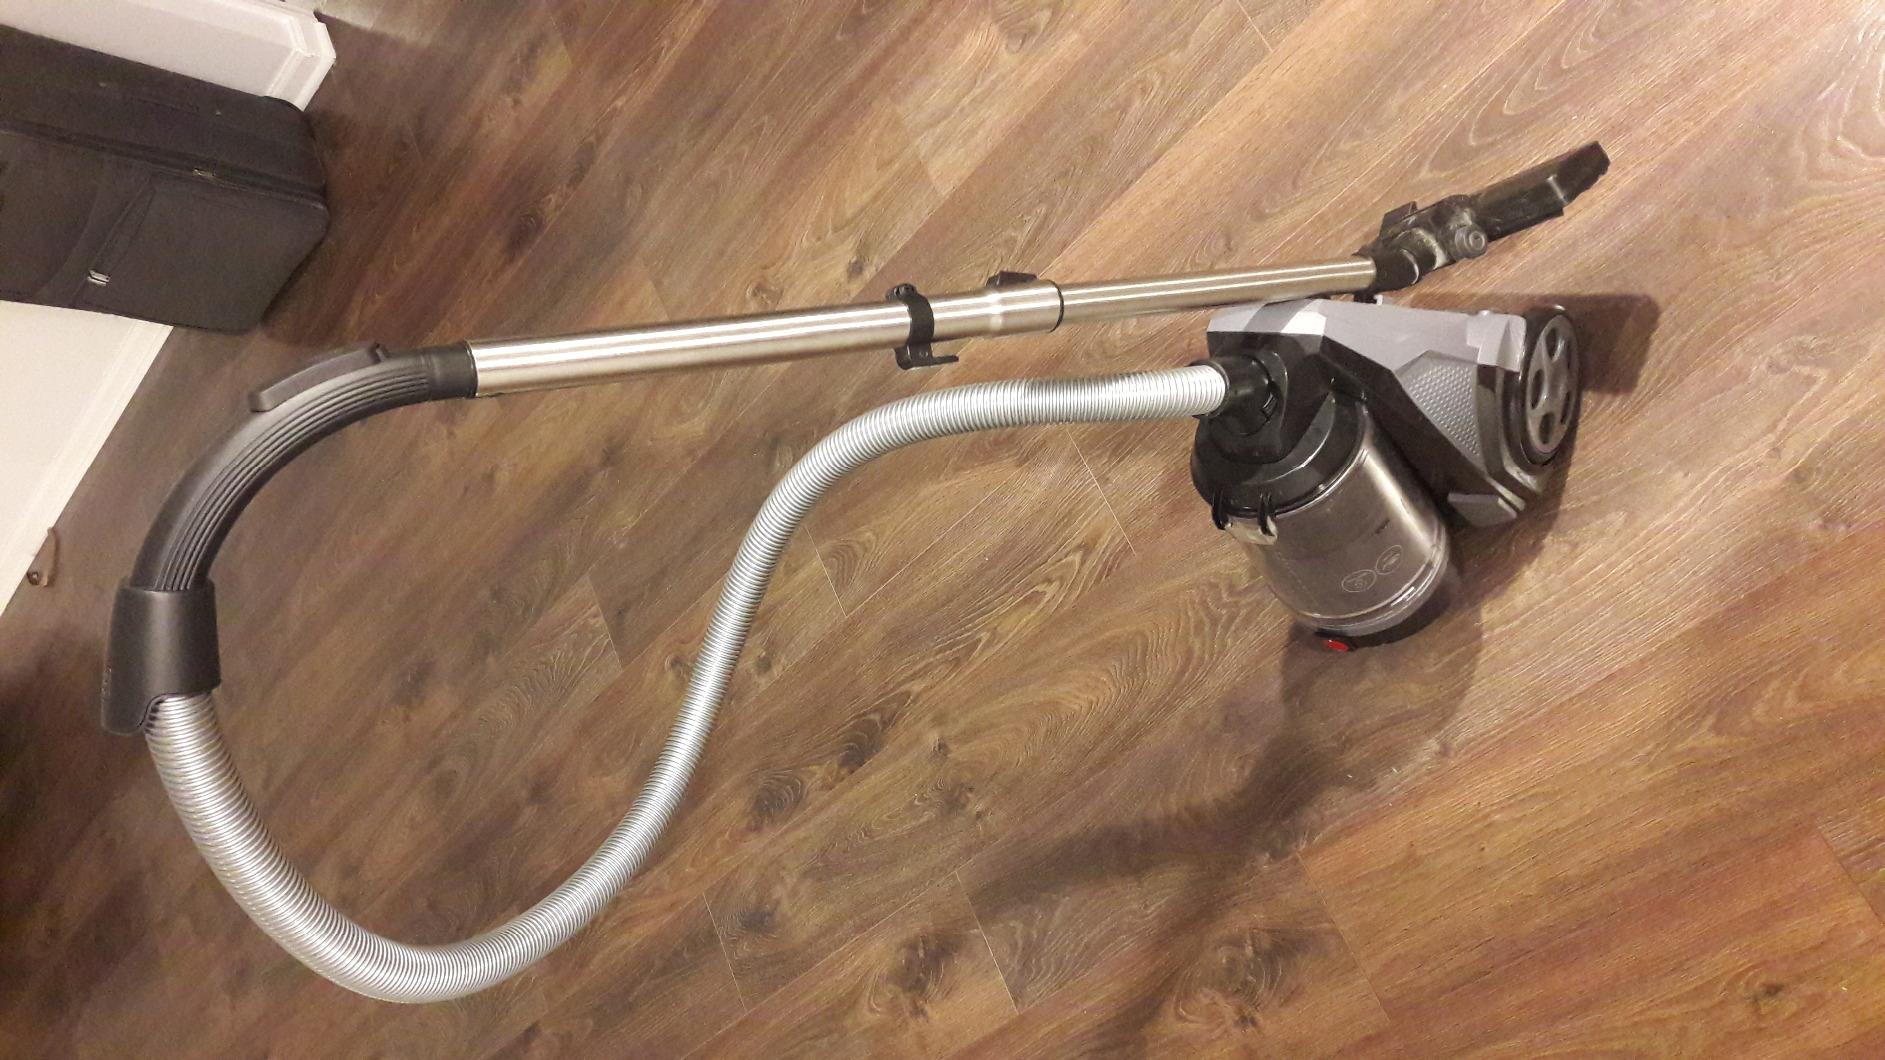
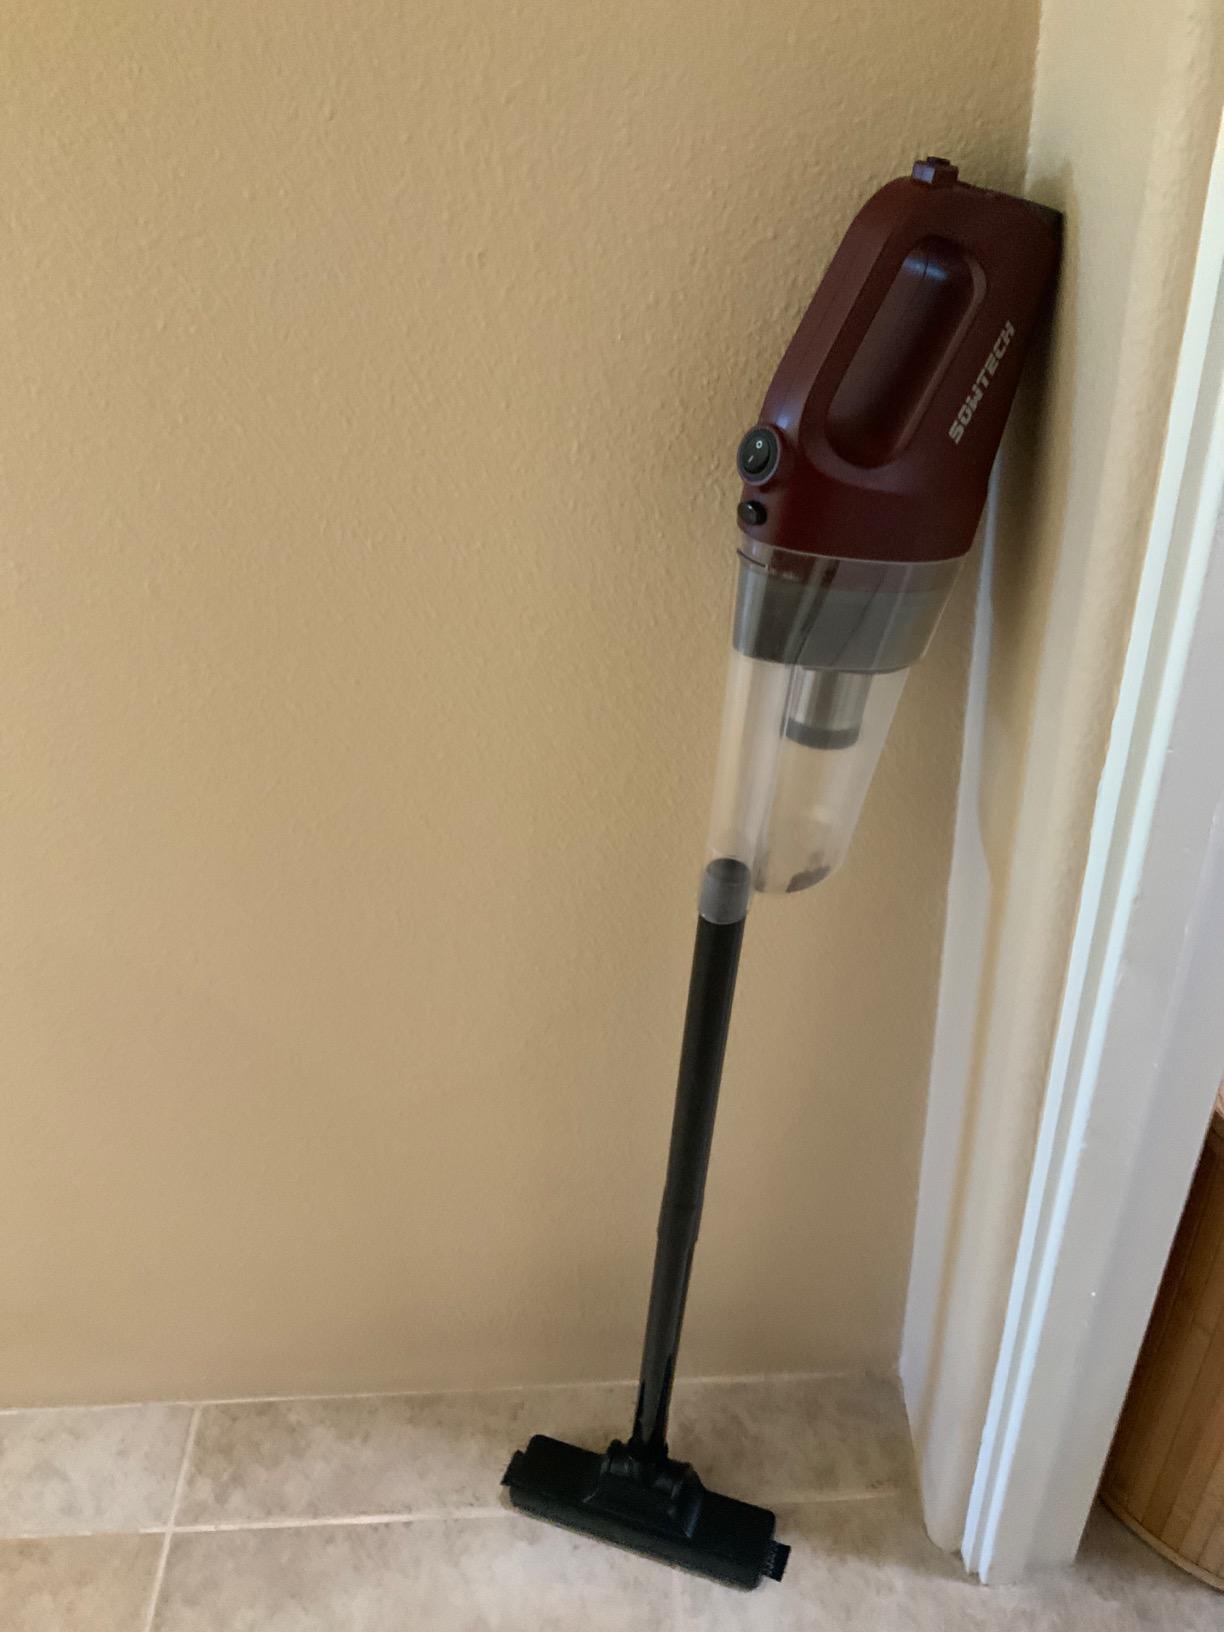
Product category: items_vacuum
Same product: no